Marc Márquez

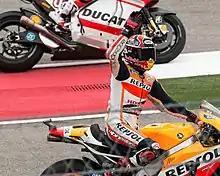
Márquez after winning the 2014 Grand Prix of the Americas

The first race of the season was held at Losail in Qatar. Márquez progressed steadily through the events practice sessions and showed strong pace on Saturday afternoon to take pole position. During the race he made an average start dropping to 4th place on lap one, Márquez gradually worked his way to the front of the race and enduring a tense battle with Valentino Rossi for the second half of the race, ultimately winning by 0.259 seconds. He also went on to win the next five rounds in Texas, Argentina, Spain, France, and Italy, all from pole position.